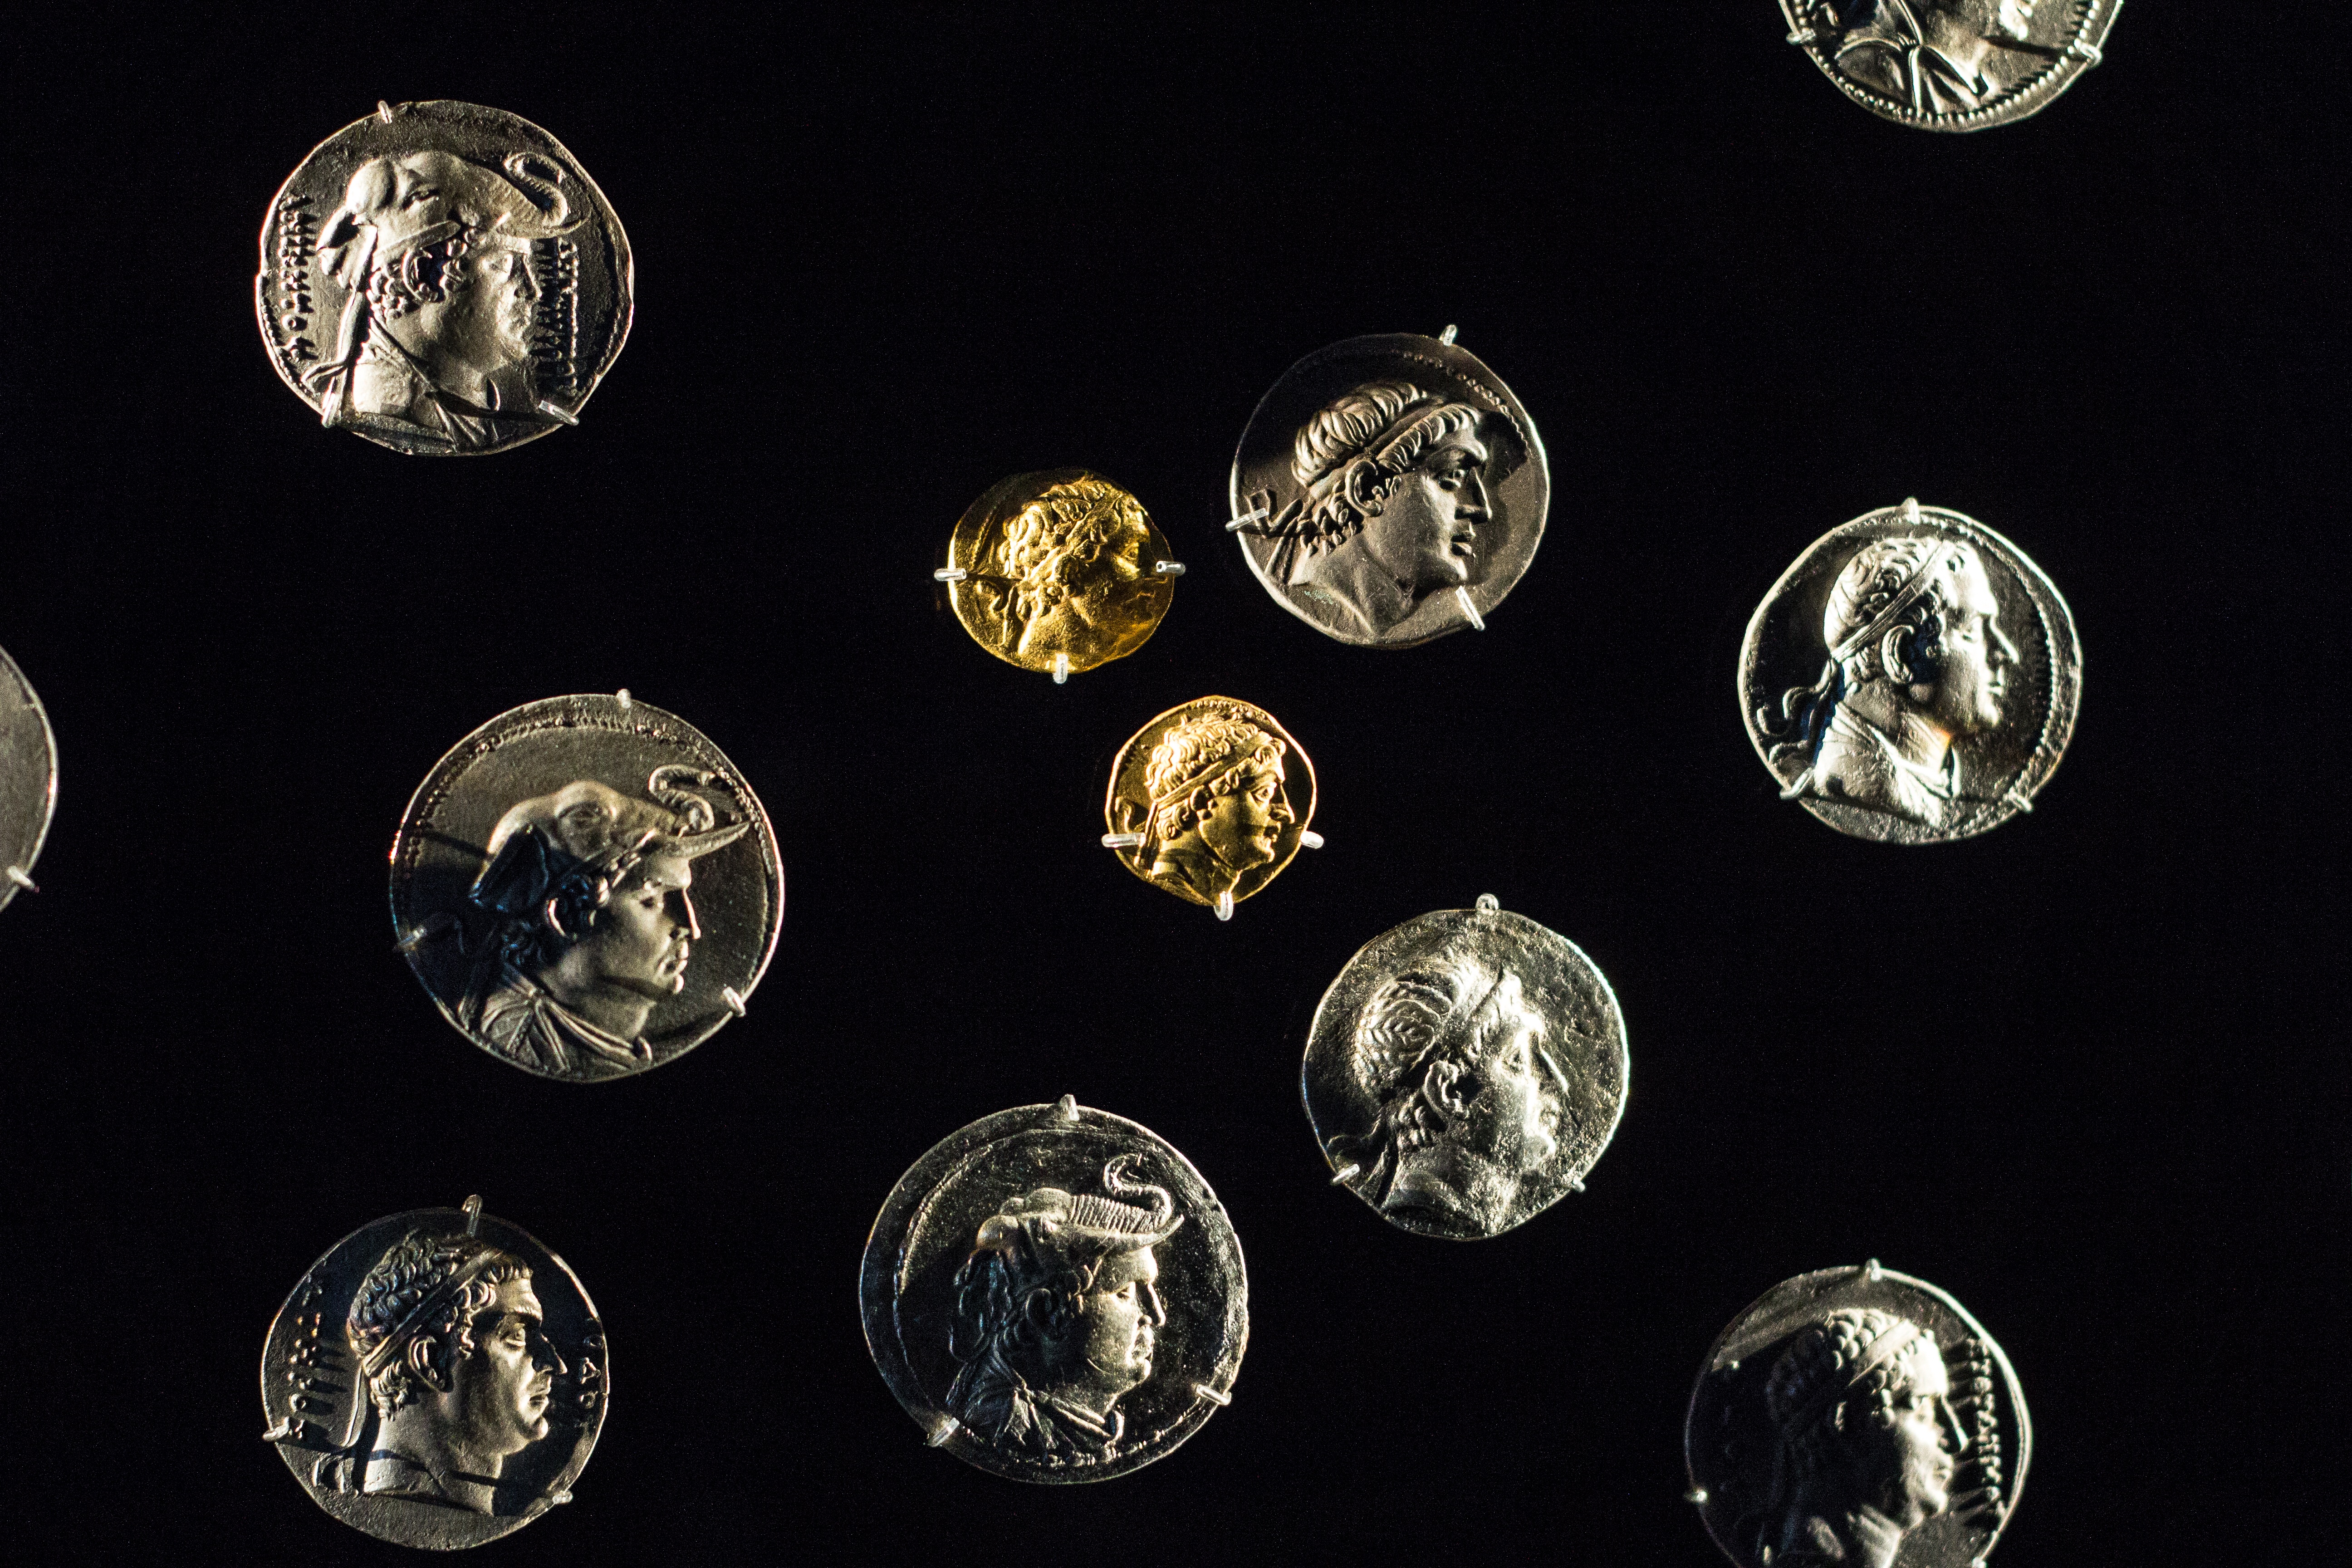
money, ancient, circle, jewellery, gold, silver, currency, coin, history, diamond, treasure, coins, wealth, fashion accessory